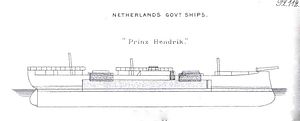
Prins Hendrik der Nederlanden (1866) / Konstruktionen
Linjetegningen viser, at panseret var koncentreret omkring vandlinjen og de to kanontårne. Bemærk vædderstævnen.
Prins Hendrik der Nederlanden var det første søgående panserskib i den nederlandske flåde. Navnet referer til den nederlandske prins Hendrik af Oranje, der var bror til kong Vilhelm 3., og havde rang af admiral.